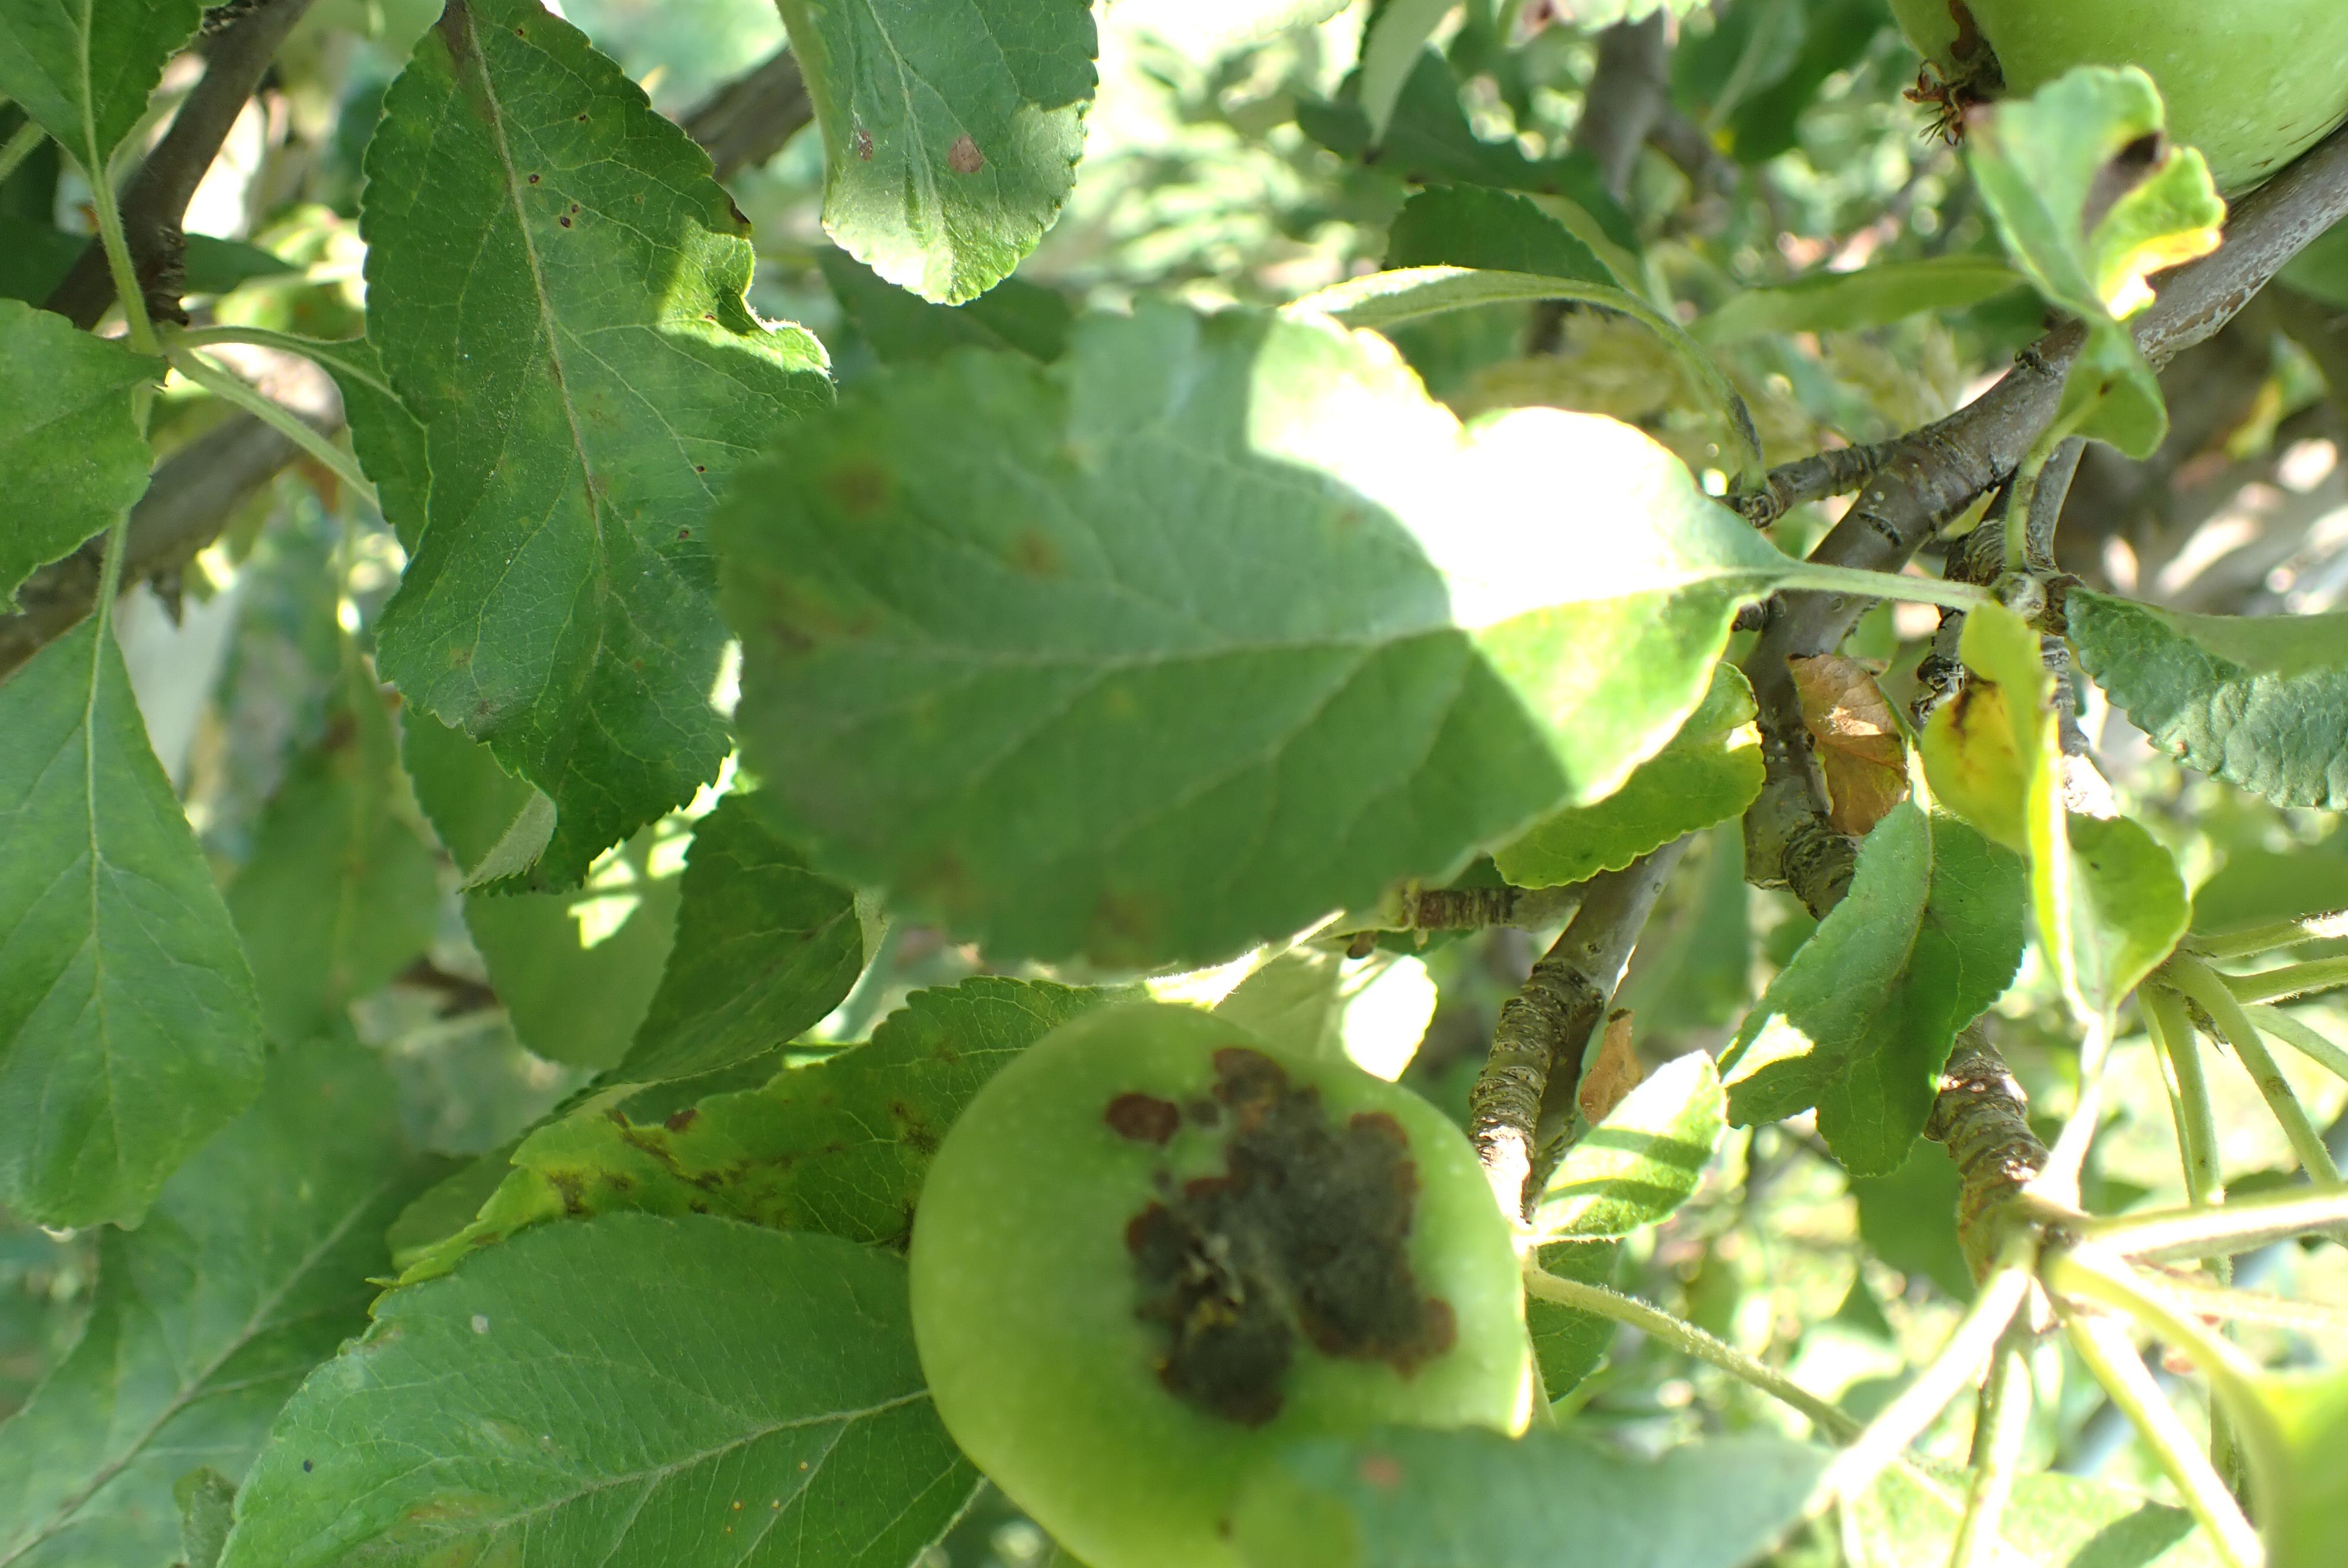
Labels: scab